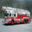
Label: truck